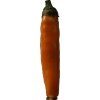
Label: pepper